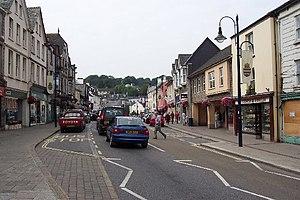
Okehampton est une ville d'Angleterre dans le Devonshire.